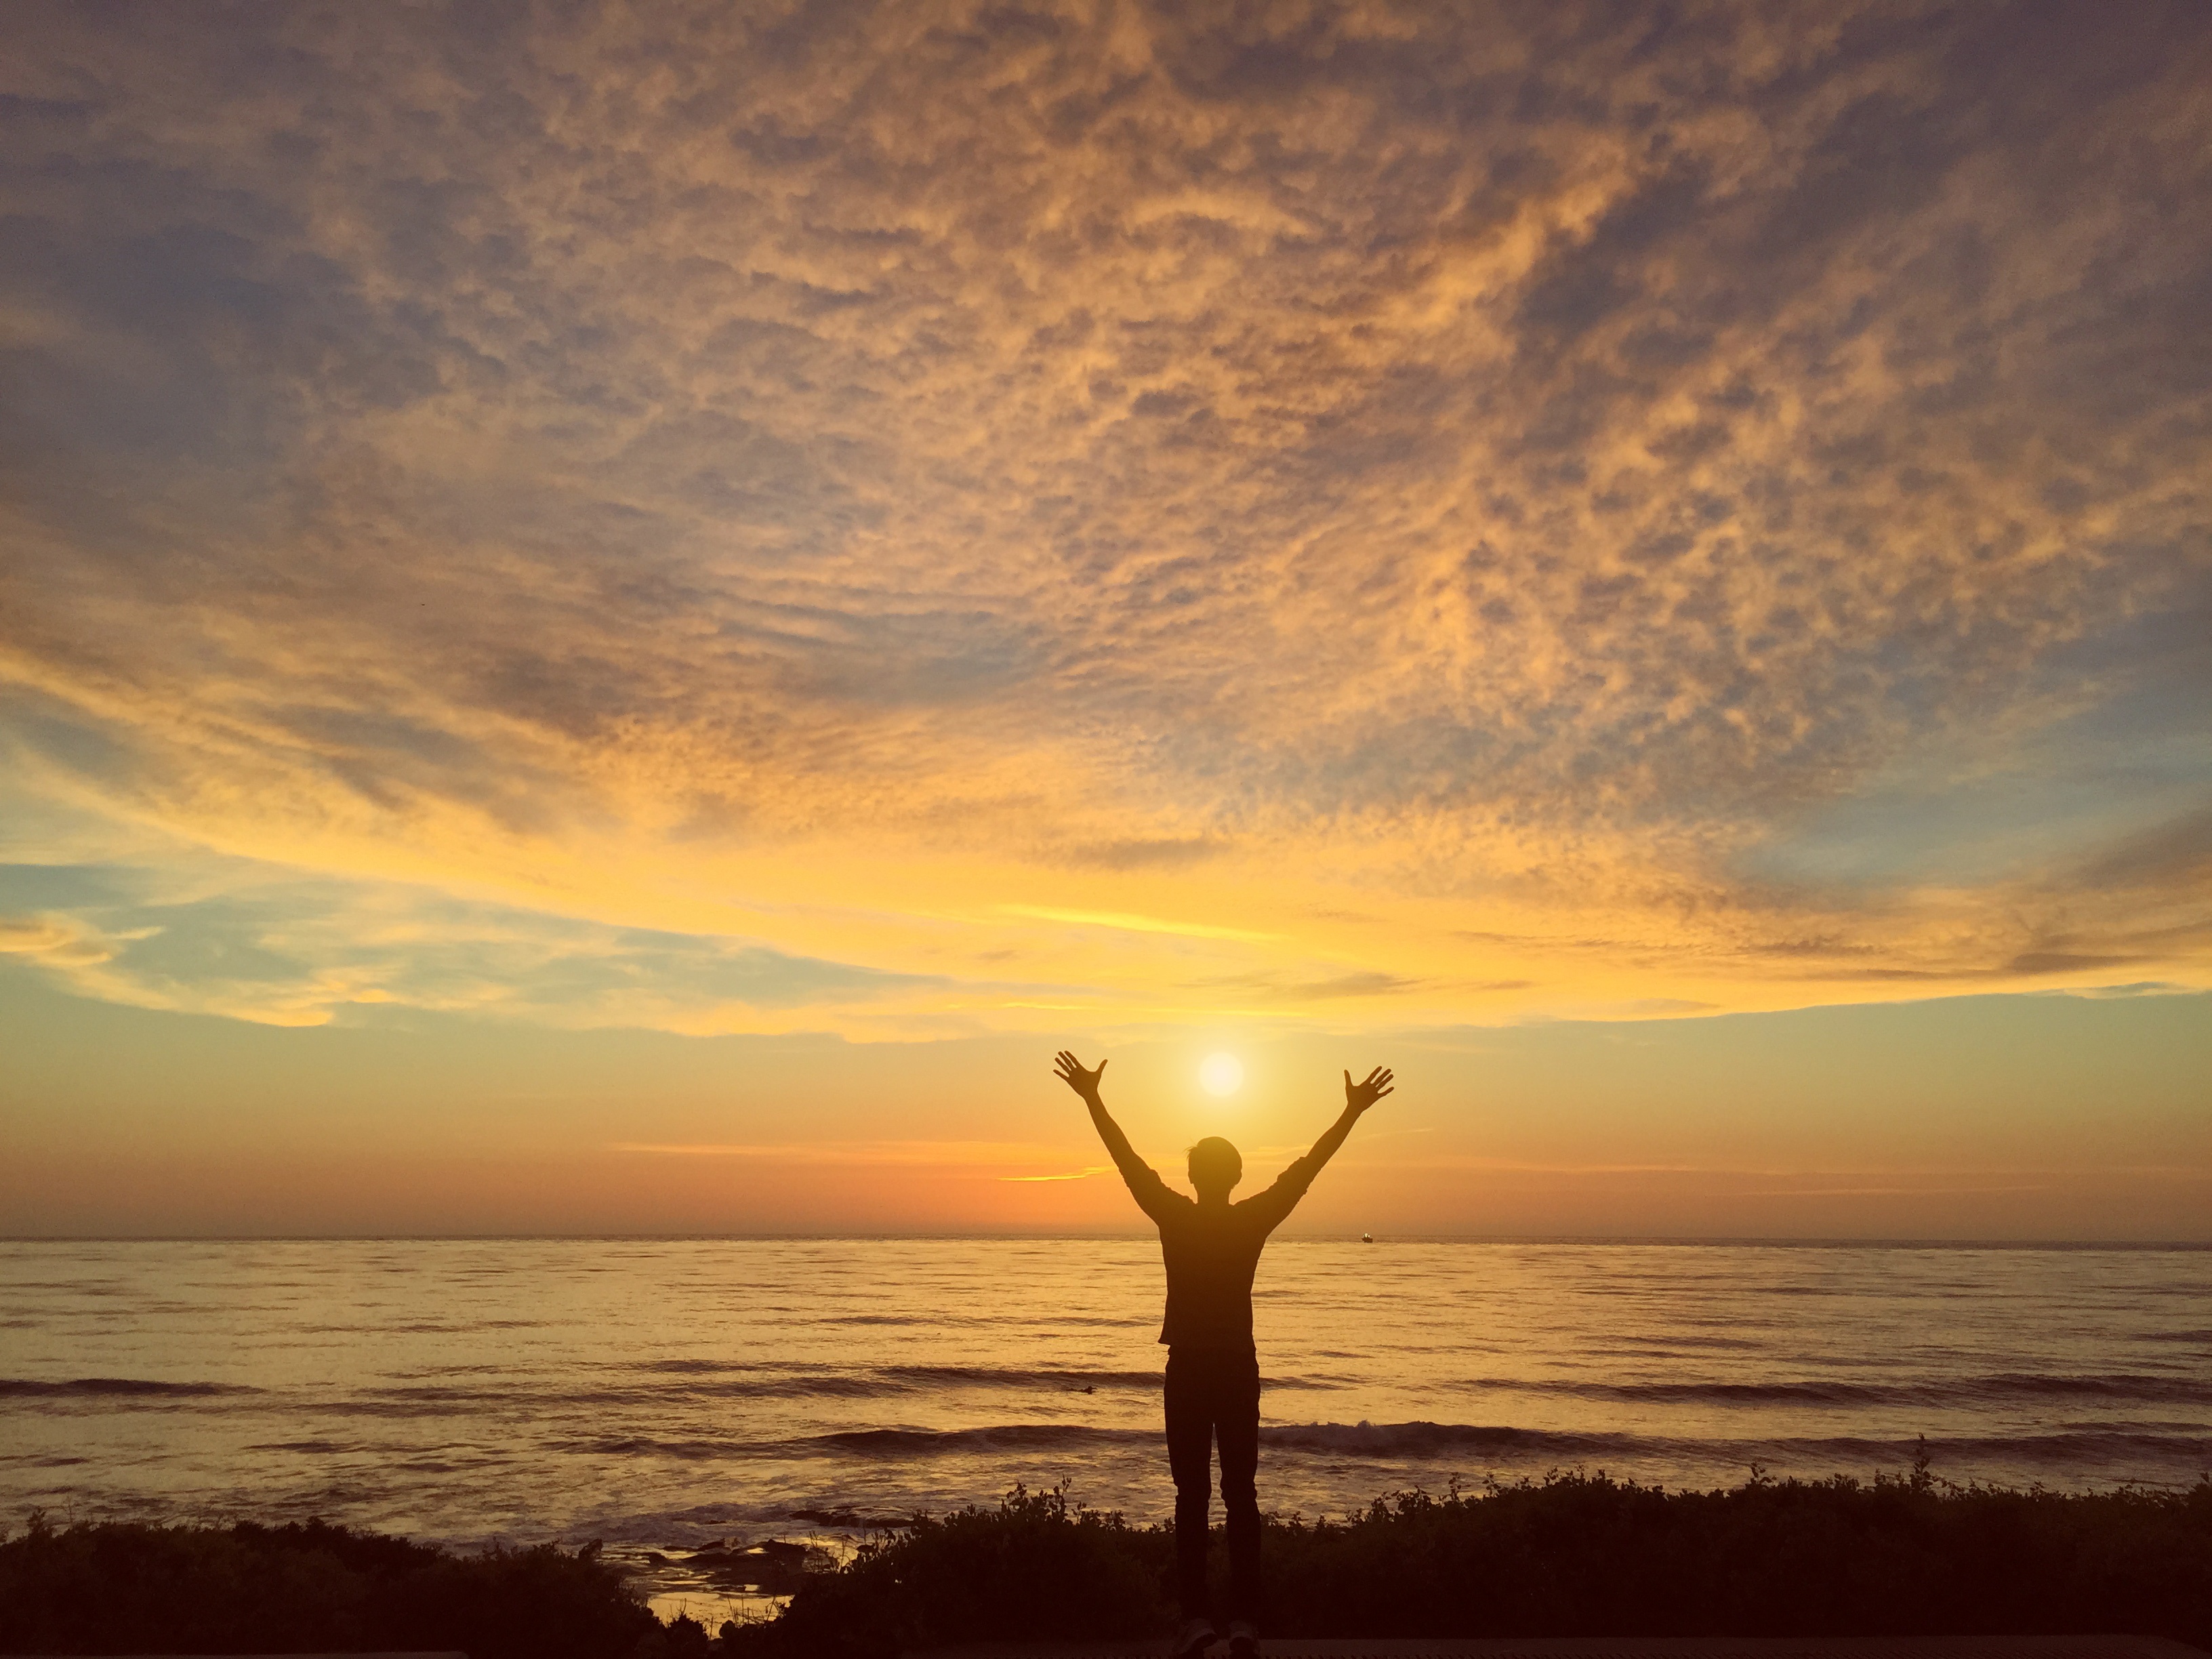
beach, sea, coast, sand, ocean, horizon, cloud, sky, sun, sunrise, sunset, sunlight, morning, wave, dawn, dusk, evening, afterglow